Disappearance of Aimee Semple McPherson

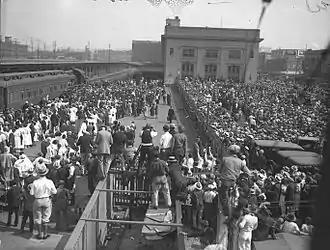
Tens of thousands met McPherson's train on her return from Arizona.

Already incensed over McPherson's influential public stance on evolution and the Bible, most of the Chamber of Commerce and some other civic leaders, however, saw the event as gaudy display, nationally embarrassing to the city. Many Los Angeles area churches were also annoyed. The divorcee McPherson had settled in their town and many of their parishioners were now attending her church, with its elaborate sermons that, in their view, diminished the dignity of the Gospel. The Chamber of Commerce, together with Reverend Robert P. Shuler leading the Los Angeles Church Federation, and assisted by the press and others, became an informal alliance to determine if her disappearance was caused by other than a kidnapping.